Jules Raucourt

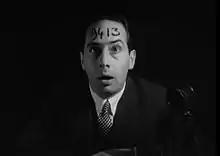
Jules Raucourt, starring as extra #9413 in "The Life and Death of 9413: a Hollywood Extra"

Jules Raucourt, born on May 8, 1890, in Brussels, Belgium and died on January 30, 1967, in Los Angeles, California, was a Belgian film actor. He acted in Belgian, French and American film productions.